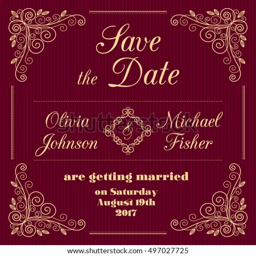
save the date wedding card in retro style with decorative design elements